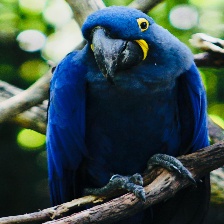
Species: HYACINTH MACAW
Scientific name: ANODORHYNCHUS HYACINTHINUS
ImageNet parent category: macaw